History of Senegal

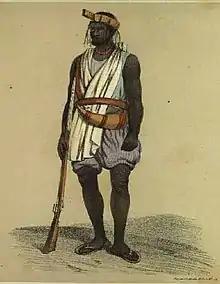
Wolof of Waalo, in "war costume" (1846)

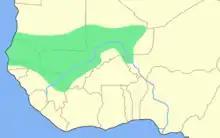
Extension of the Mali Empire at its height

Two other major political entities were formed and grew during the 13th and 14th century: the Mali Empire and the Jolof Empire which become the vassal of the first in its heyday. Originating in the Mandinka invasion, Mali continued to expand, encompassing first eastern Senegal, and later almost all the present territory. Founded in the 14th century by the possibly mythical chief of the Wolof Ndiadiane Ndiaye, who was a Serer of Waalo (Ndiaye is originally a Serer surname